Detroit Red Wings

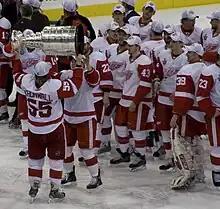
Niklas Kronwall handed over the Stanley Cup to Jiri Hudler after the Red Wings defeated the Pittsburgh Penguins in the 2008 Stanley Cup Final.

On July 15, 2005, Mike Babcock, former head coach in Anaheim, became the new head coach for the Red Wings. On November 21, 2005, defenseman Jiri Fischer went into cardiac arrest and collapsed on the bench during a game against the Nashville Predators. The game was canceled because of his injury and was made up on January 23, 2006. This was the first time in NHL history a game had been postponed due to an injury. While the game was played for the full 60 minutes, the Predators were allowed to maintain their 1–0 lead from the original game and won 3–2. The Red Wings won the Presidents' Trophy with a 58–16–8 record, earning them 124 points and secured home ice advantage for the entire playoffs. They opened the 2006 playoffs against the Edmonton Oilers with a 3–2 overtime victory at Joe Louis Arena, but the Oilers won four of the next five games to take the series.